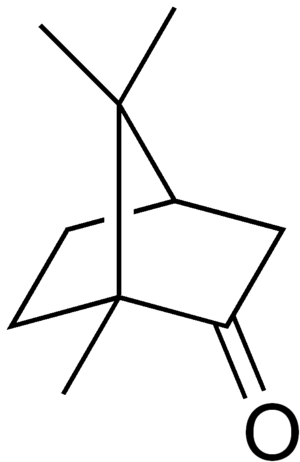
En chimie organique, un composé polycyclique est un composé cyclique constitué par plus d'un cycle. Du fait des propriétés de caténation de l'atome de carbone, les structures cycliques de ces composés sont majoritairement carbonées. Le spiropentane, un composé spiro, est l'un des plus simples représentants.
Le camphre est un composé organique bicyclique solide issu du camphrier, arbre connu scientifiquement comme Cinnamomum camphora.